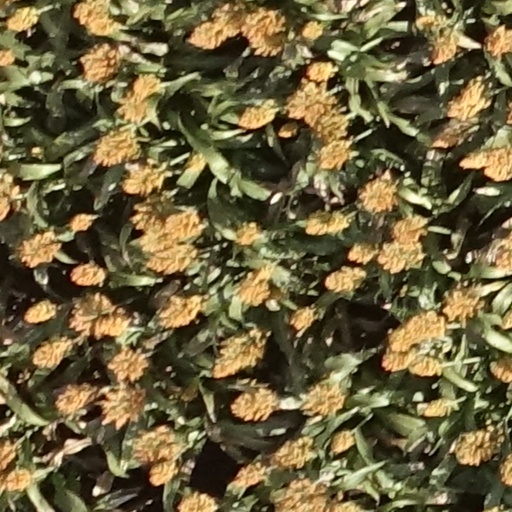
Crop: sorghum